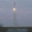
Label: rocket